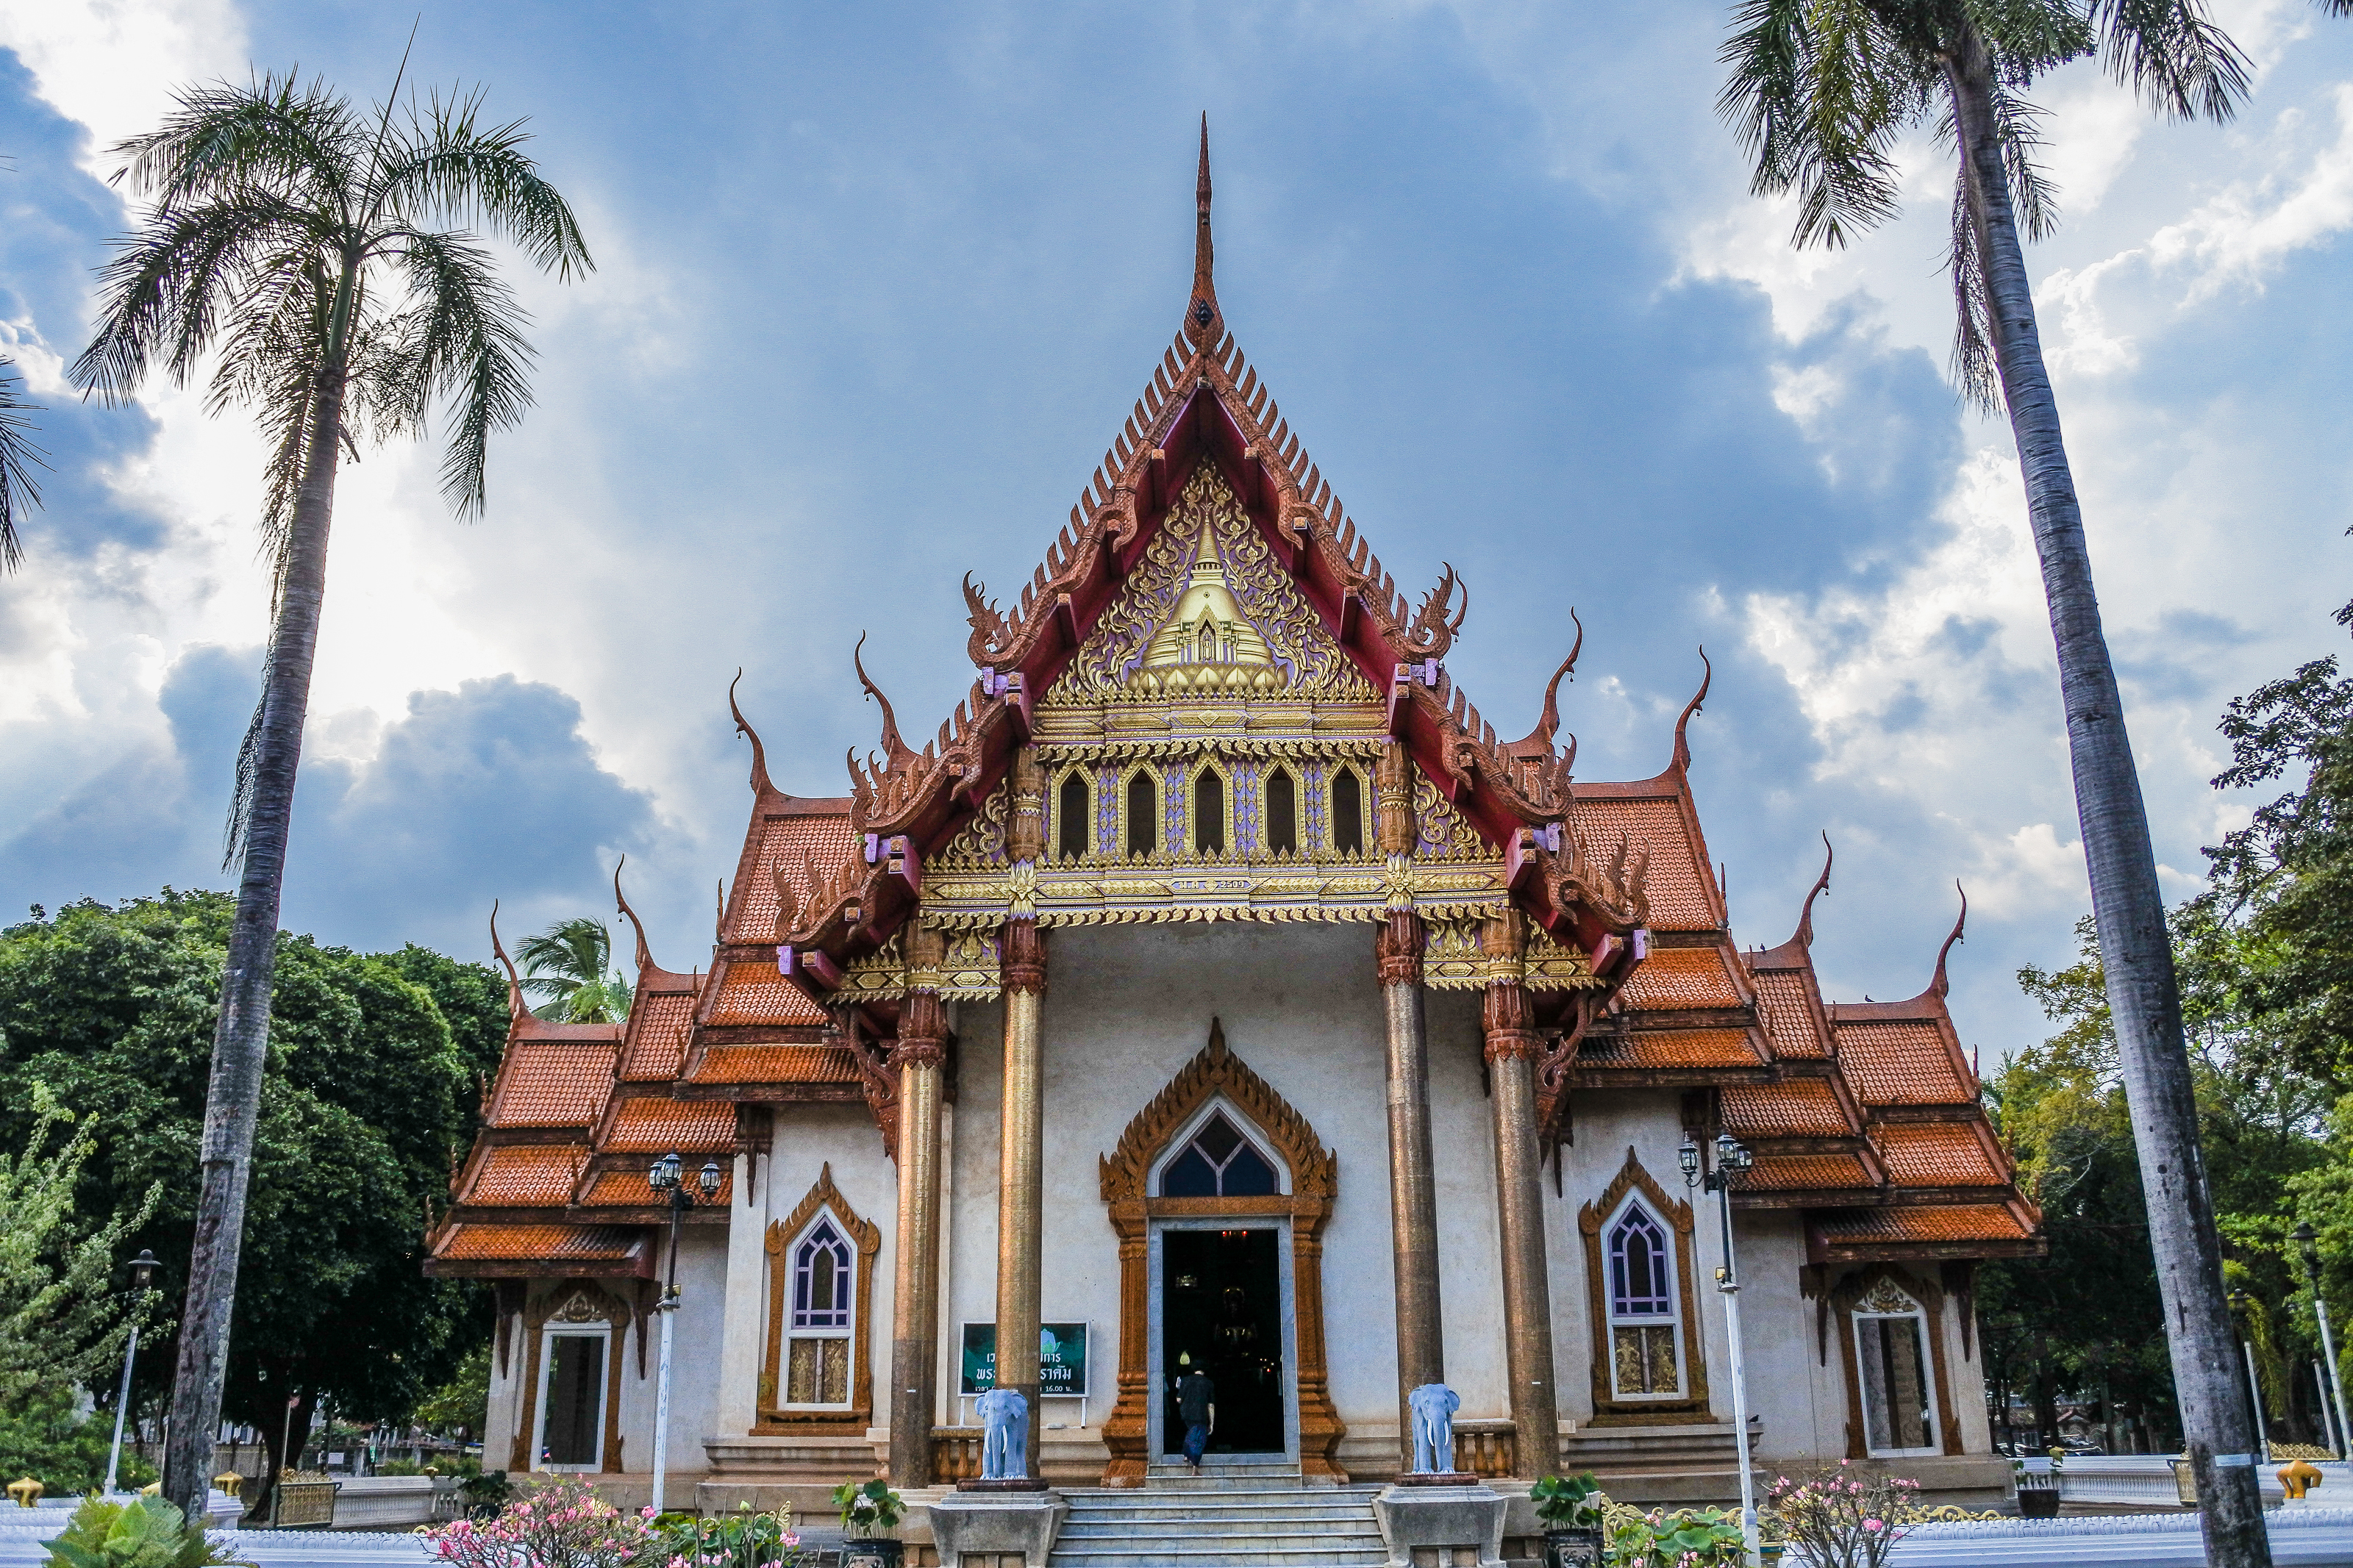
symbol, palm, craft, building, pray, apex, buddha, thailand, gable, tile, molding, decoration, sky, old, tree, statue, heritage, ancient, shrine, traditional, style, carved, elephant, worship, rattanaram, yellow, faith, tourism, ornament, public, top, place, architecture, tympanum, pediment, art, sculpture, wat, buddhism, structure, religion, monastery, ubonratchathani, blue, culture, sri ubon, buddhist, spiritual, temple, place of worship, landmark, chinese architecture, historic site, facade, tourist attraction, classical architecture, palace, house, plant, hindu temple, vacation, world, historic house